Case Western Reserve Spartans football

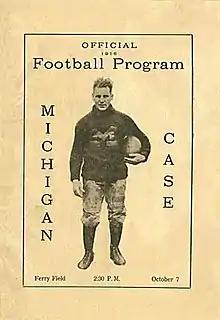
Michigan vs Case series occurred from 1894 to 1923, where Michigan hosted Case in sixteen home openers.

Western Reserve played its first season in 1890 and Case began the following year in 1891. Physically bordering each other, the two schools became instant rivals. From 1894 to 1953, the rivalry game was played mostly on Thanksgiving Day, creating a Cleveland tradition. Due to high civic interest and large crowds, the games were often held at larger Cleveland city venues, such as League Park and Cleveland Municipal Stadium. Western Reserve led the all-time series 49–20–5.